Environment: lab
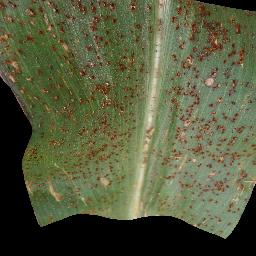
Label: common_rust